Hyundai Smartstream engine

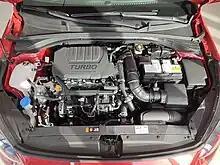
1,5 T-GDi Smartstream engine in KIA Ceed SW (2023 market in Europe)

The Smartstream G1.5 T-GDI (G4LH) is a turbocharged inline 4-cylinder engine with GDi from the Kappa family that carries a bore and stroke of 71.6 mm and 92 mm respectively and a 10.5:1 compression ratio; it makes at 5,500 rpm and of torque between 1,500 and 3,000 rpm. It is produced by Kia Slovakia in Žilina.